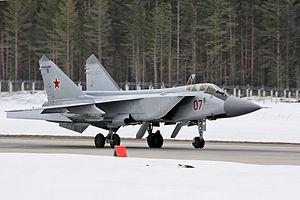
Mikoyan-Gourevitch MiG-31 est un intercepteur d'origine soviétique. Il est dérivé du célèbre MiG-25 Foxbat, dont il conserve l'allure générale et les performances élevées, mais en diffère notamment par la présence d'un second membre d'équipage et d'un radar à capacité « look-down shoot-down ».
La quatrième génération de chasseur à réaction est une classification générale des avions de combat mis en service entre 1980 et 2005. Elle représente des concepts et designs développés dans les années 1970.